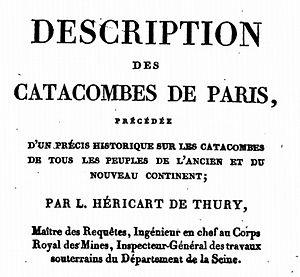
Page de titre du livre d'Héricart de Thury sur les catacombes de Paris, paru en 1815.
Louis-Étienne François Héricart-Ferrand, vicomte de Thury est un homme politique et homme de science français.